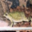
Label: frog